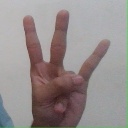
अक्षर: क्ष